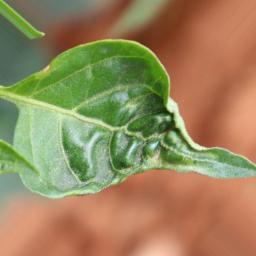
Label: mites_and_trips